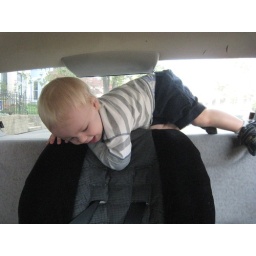
i don't wanna ride in the car seat